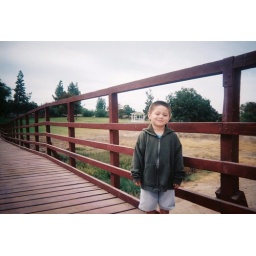
Jose crossing the bridge over the lake at the park.